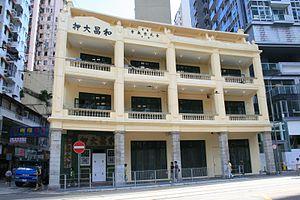
Le Tong lau est un type de bâtiment mixte construit de la fin du 19e siècle aux années 1960, à Hong Kong, Taiwan, dans le sud de la Chine et en Asie du Sud-Est.